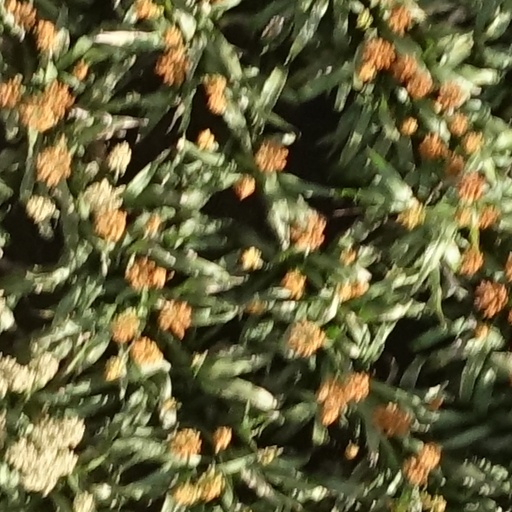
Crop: sorghum